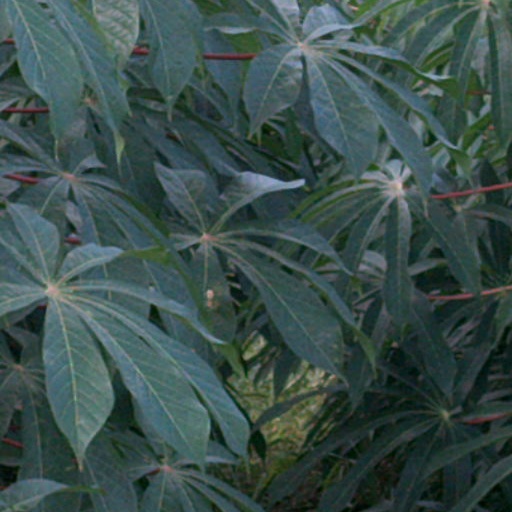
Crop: cassava